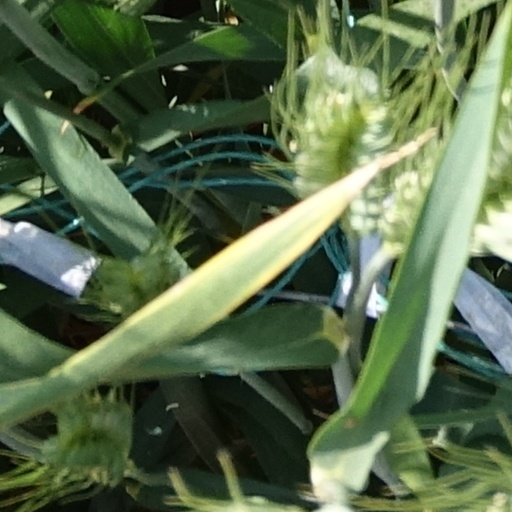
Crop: wheat